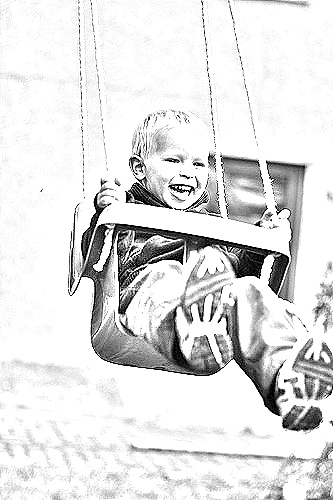
Portrait style: Sketch Portrait